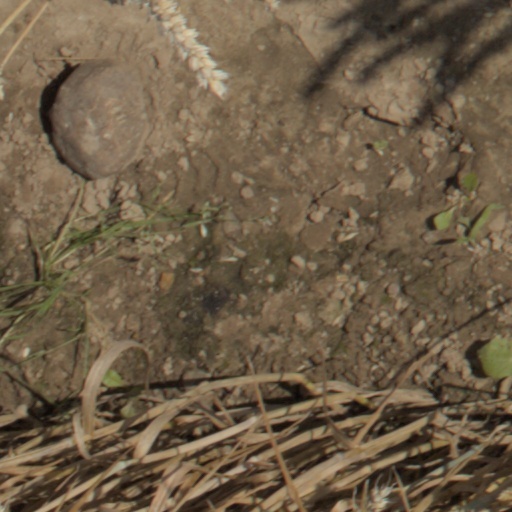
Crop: wheat